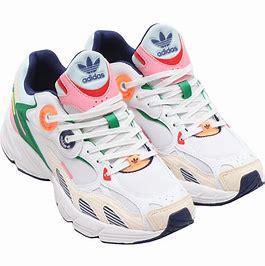
Brand: Adidas
Model: Astir